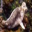
Label: seal